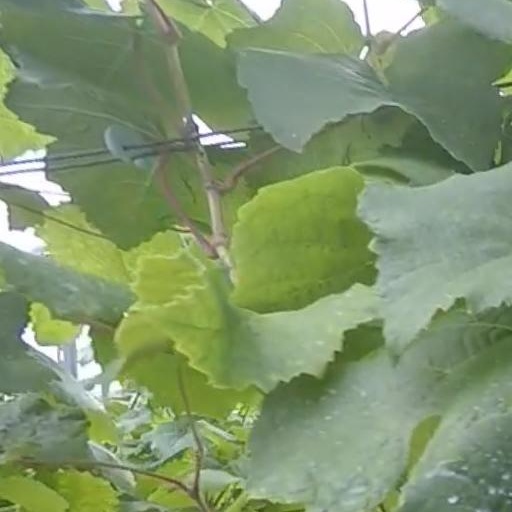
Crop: grape